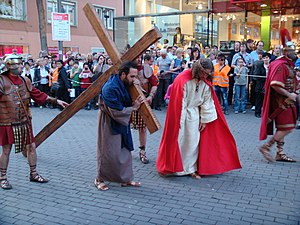
Simon af Kyrene / Henvisninger
Simon af Kyrene, Ulm, 2011
Simon af Kyrene var ifølge de synoptiske evangelier en mand fra Kyrene, der under Jesu korsvandring ad Via Dolorosa af romerne blev tvunget til at bære korset et stykke af vejen. I Johannesevangeliet må Jesus selv bære sit kors.